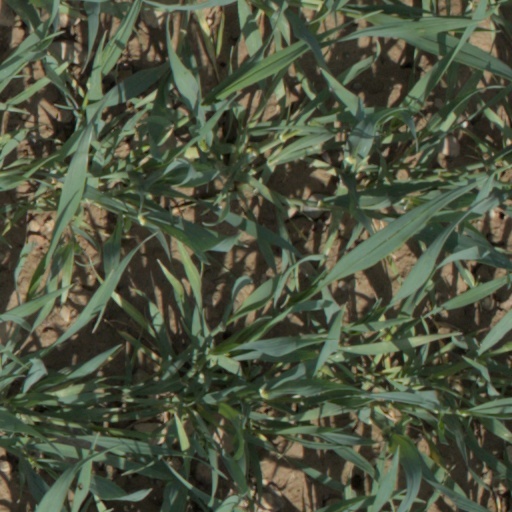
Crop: wheat